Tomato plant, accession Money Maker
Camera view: bottom (45 deg); turntable rotation: 210 degrees
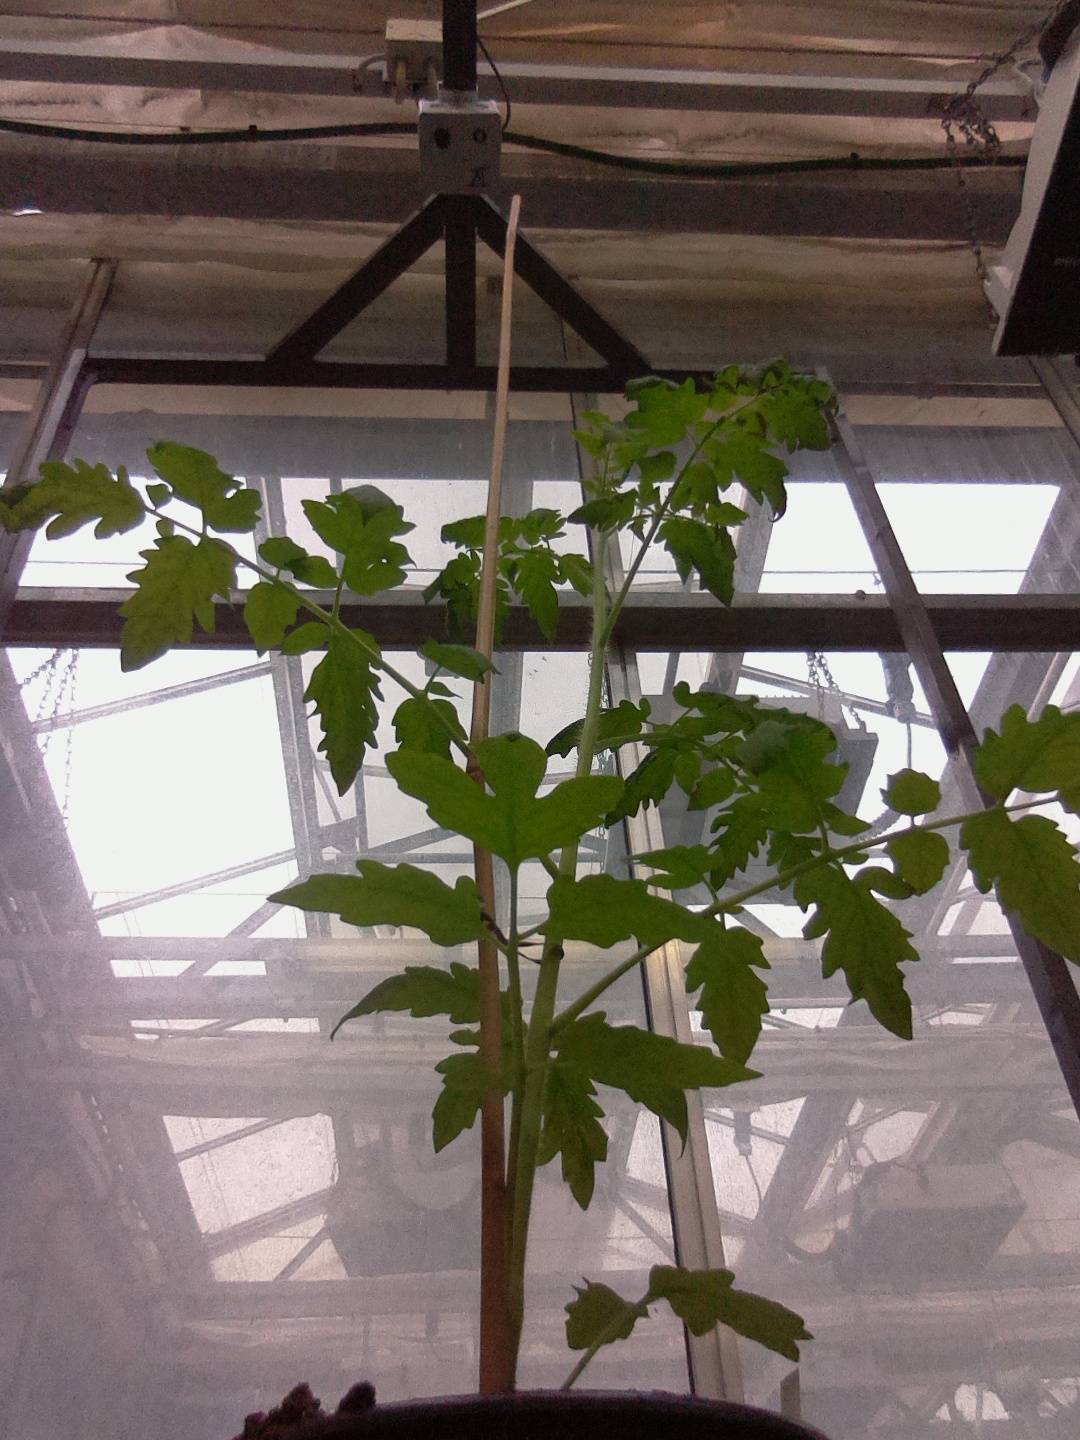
BBCH growth stage 14: 8 of true leaves visible